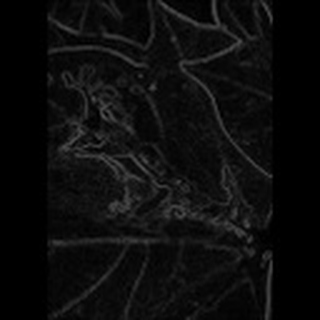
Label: cotton_bacterial_blight